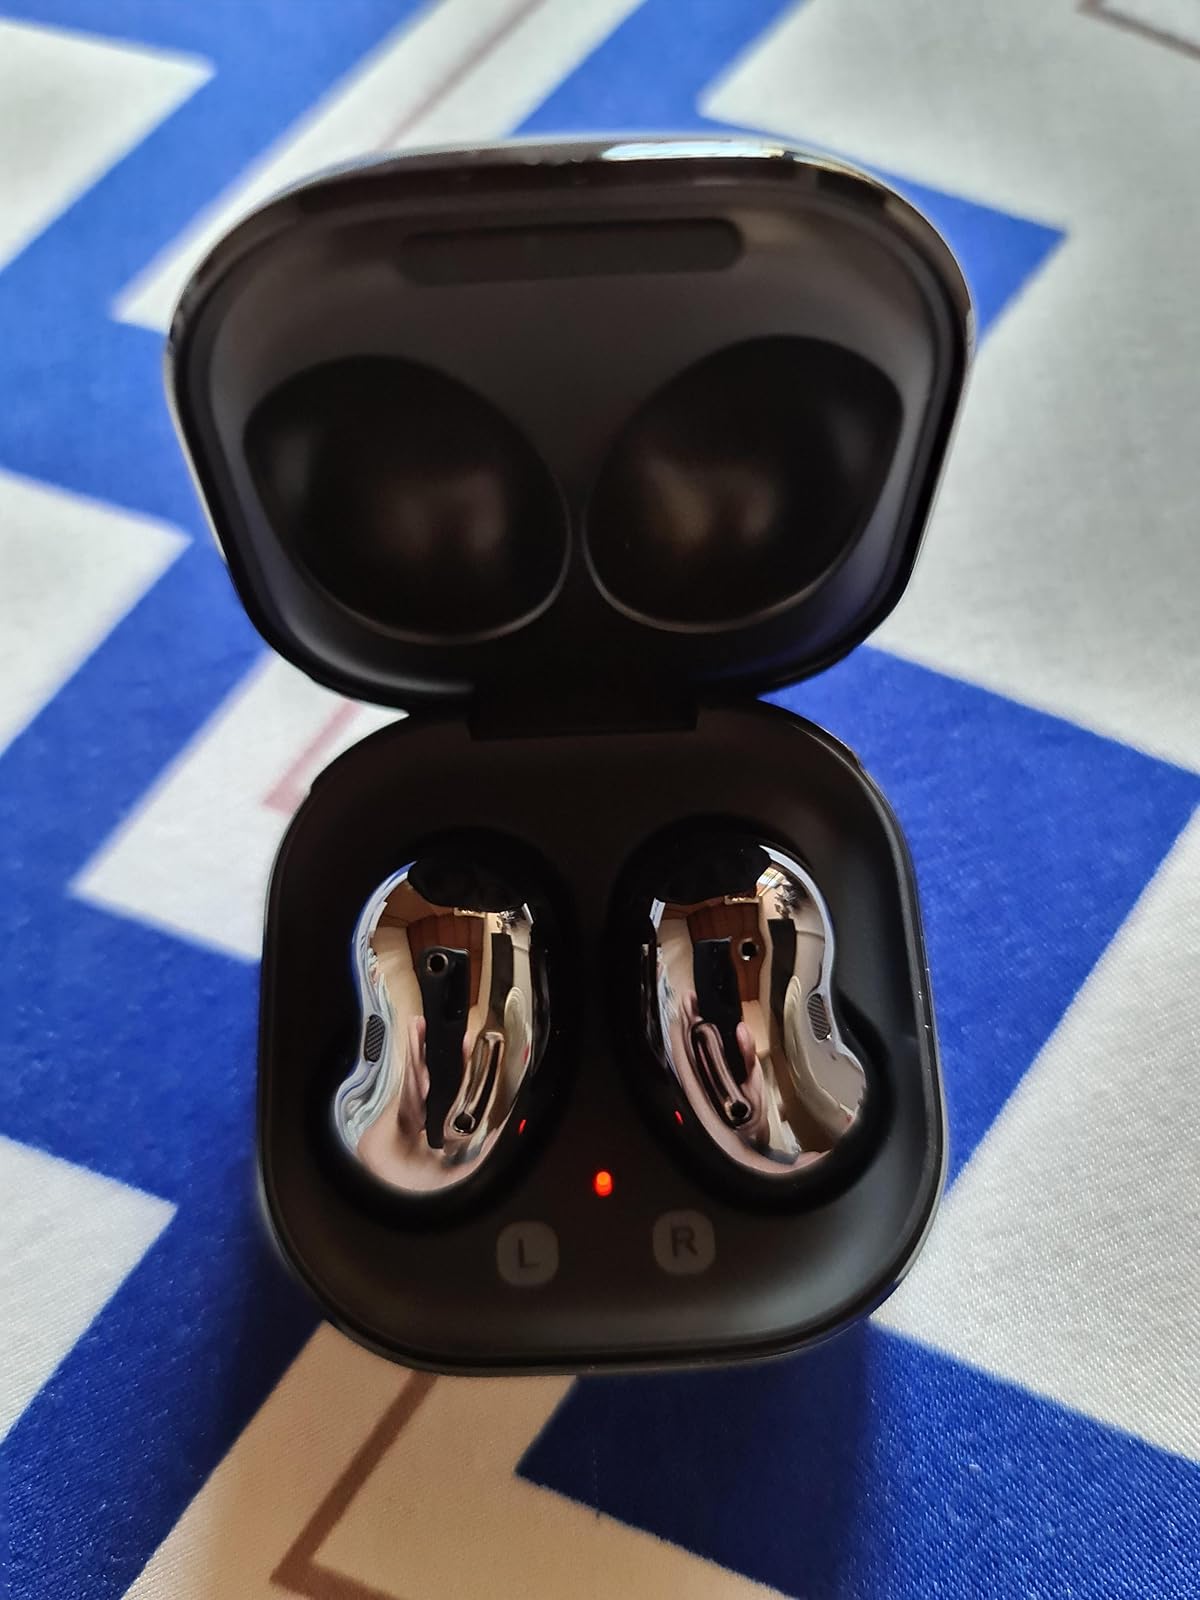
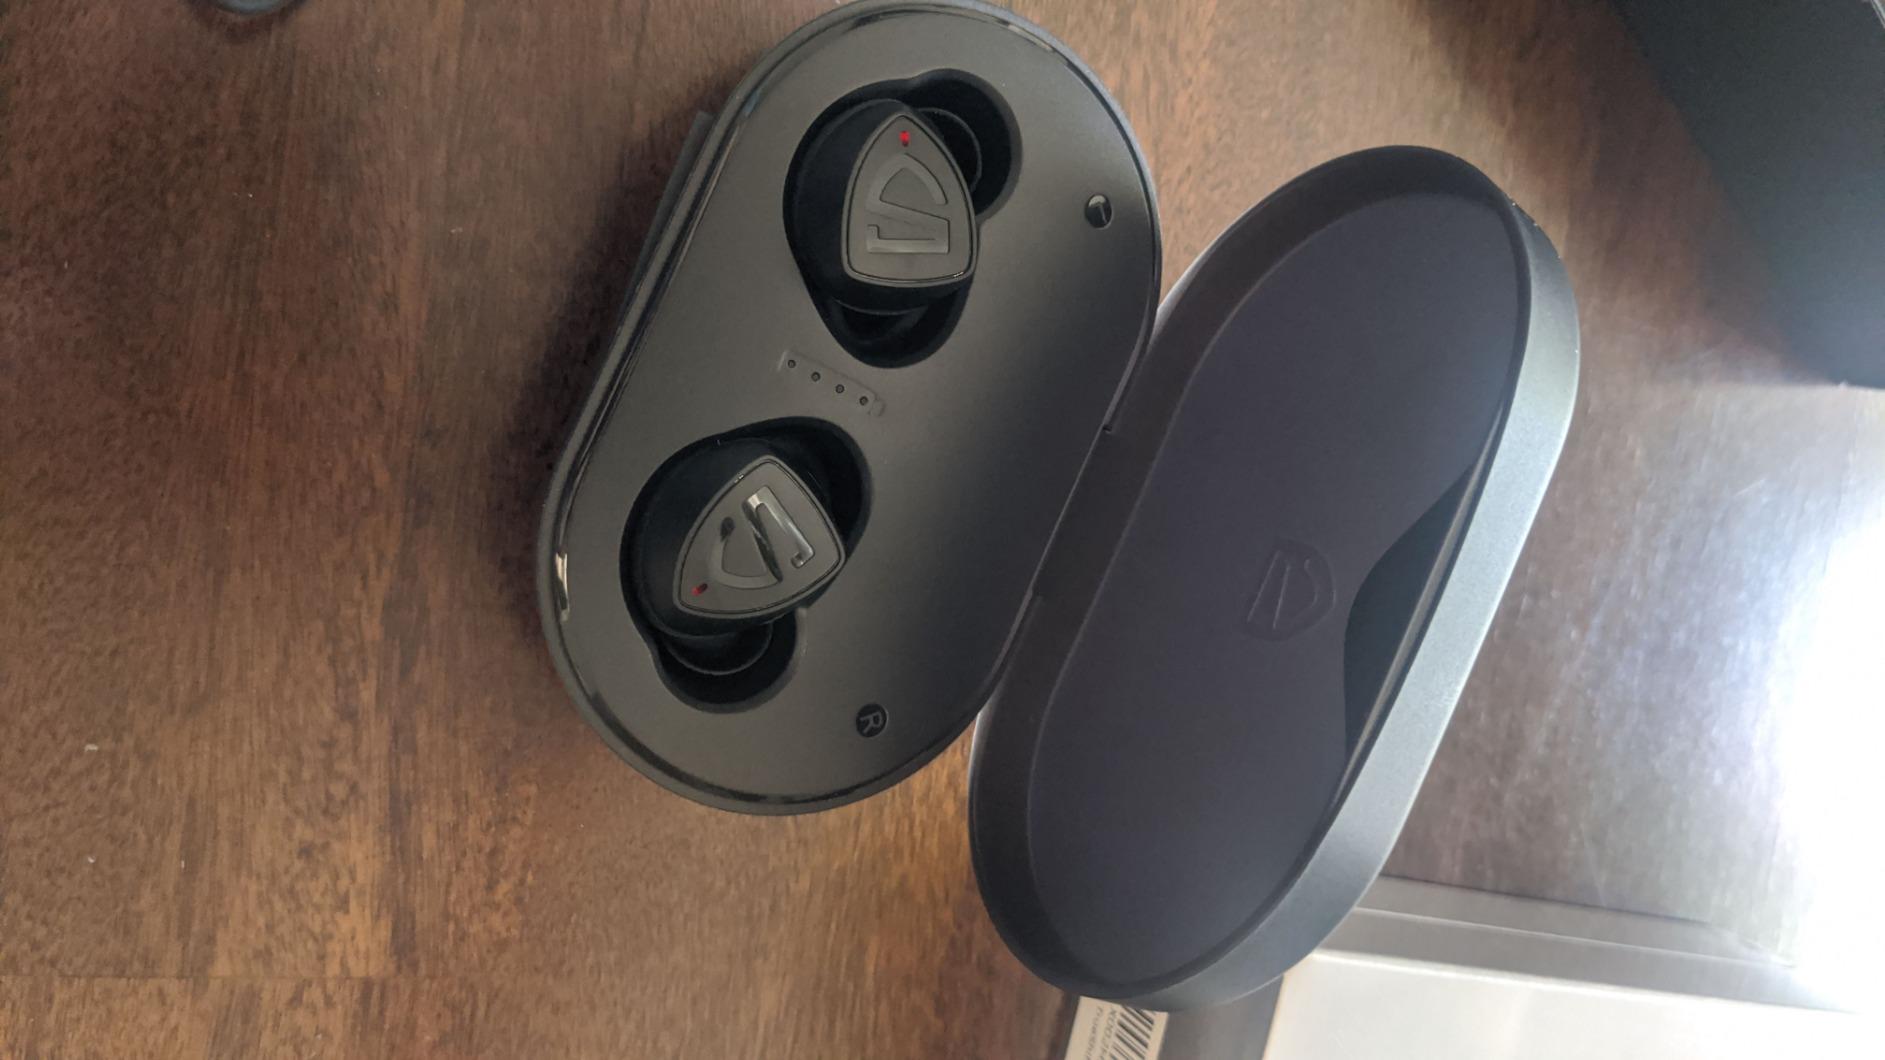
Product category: earbuds
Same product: no